Government of Atlanta

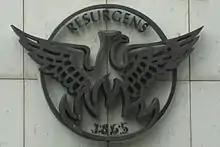
Atlanta city seal

The city government of Atlanta, Georgia, United States, is composed of a mayor and a body of one councilman from each of 12 districts, a City Council President, and 3 other at-large councilmen: